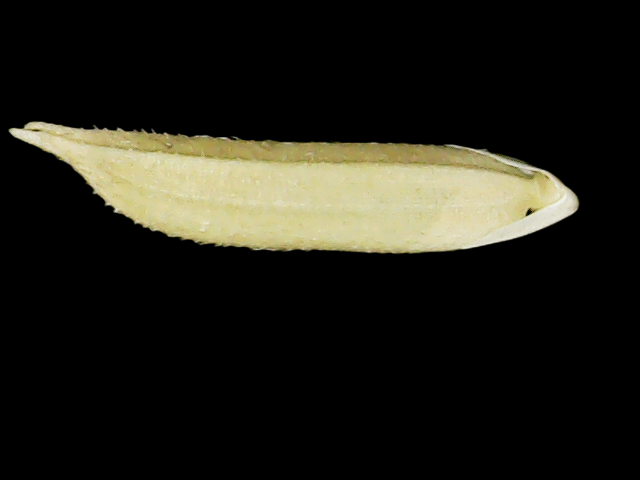
Rice variety: Binadhan25